The Fens

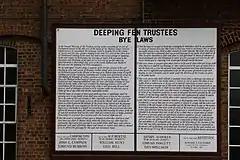
The former by-laws of Deeping Fen at Pode Hole near Spalding

The Fens are very low-lying compared with the chalk and limestone uplands that surround them – in most places no more than above sea level. As a result of drainage and the subsequent shrinkage of the peat fens, many parts of the Fens now lie below mean sea level. Although one writer in the 17th century described the Fenland as entirely above sea level (in contrast to the Netherlands), the area now includes the lowest land in the United Kingdom. Holme Fen in Cambridgeshire, is around below sea level. Within the Fens are a few hills, which have historically been called "islands", as they remained dry when the low-lying fens around them were flooded. The largest of the fen-islands was the 23-square-mile (60 km) Kimmeridge Clay island, on which the cathedral city of Ely was built: its highest point is above mean sea level.